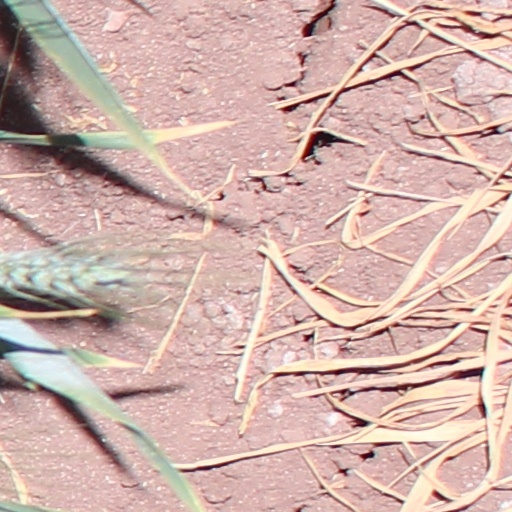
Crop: wheat